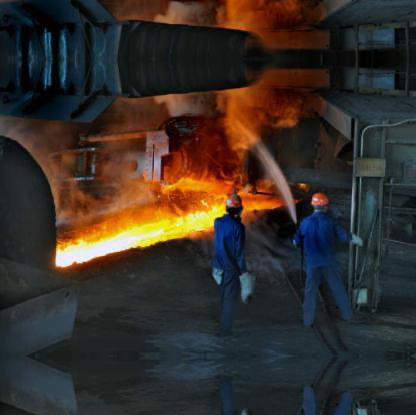
Objects in the image:
label: helmet
label: helmet